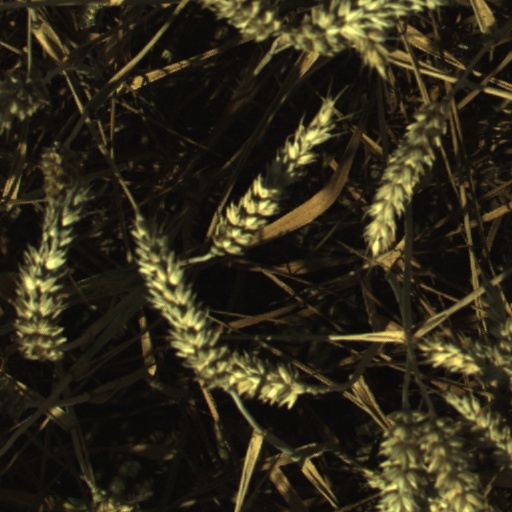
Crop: wheat